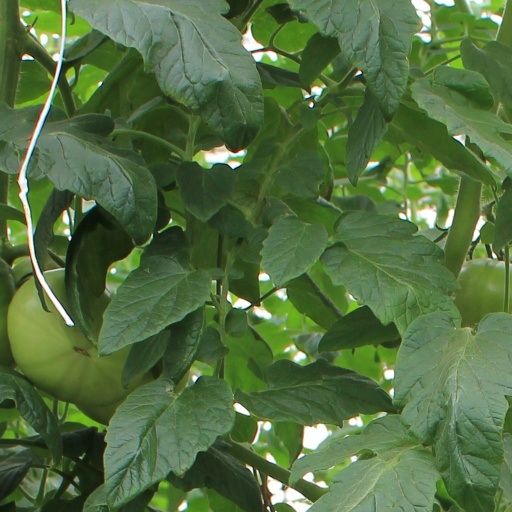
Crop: tomato